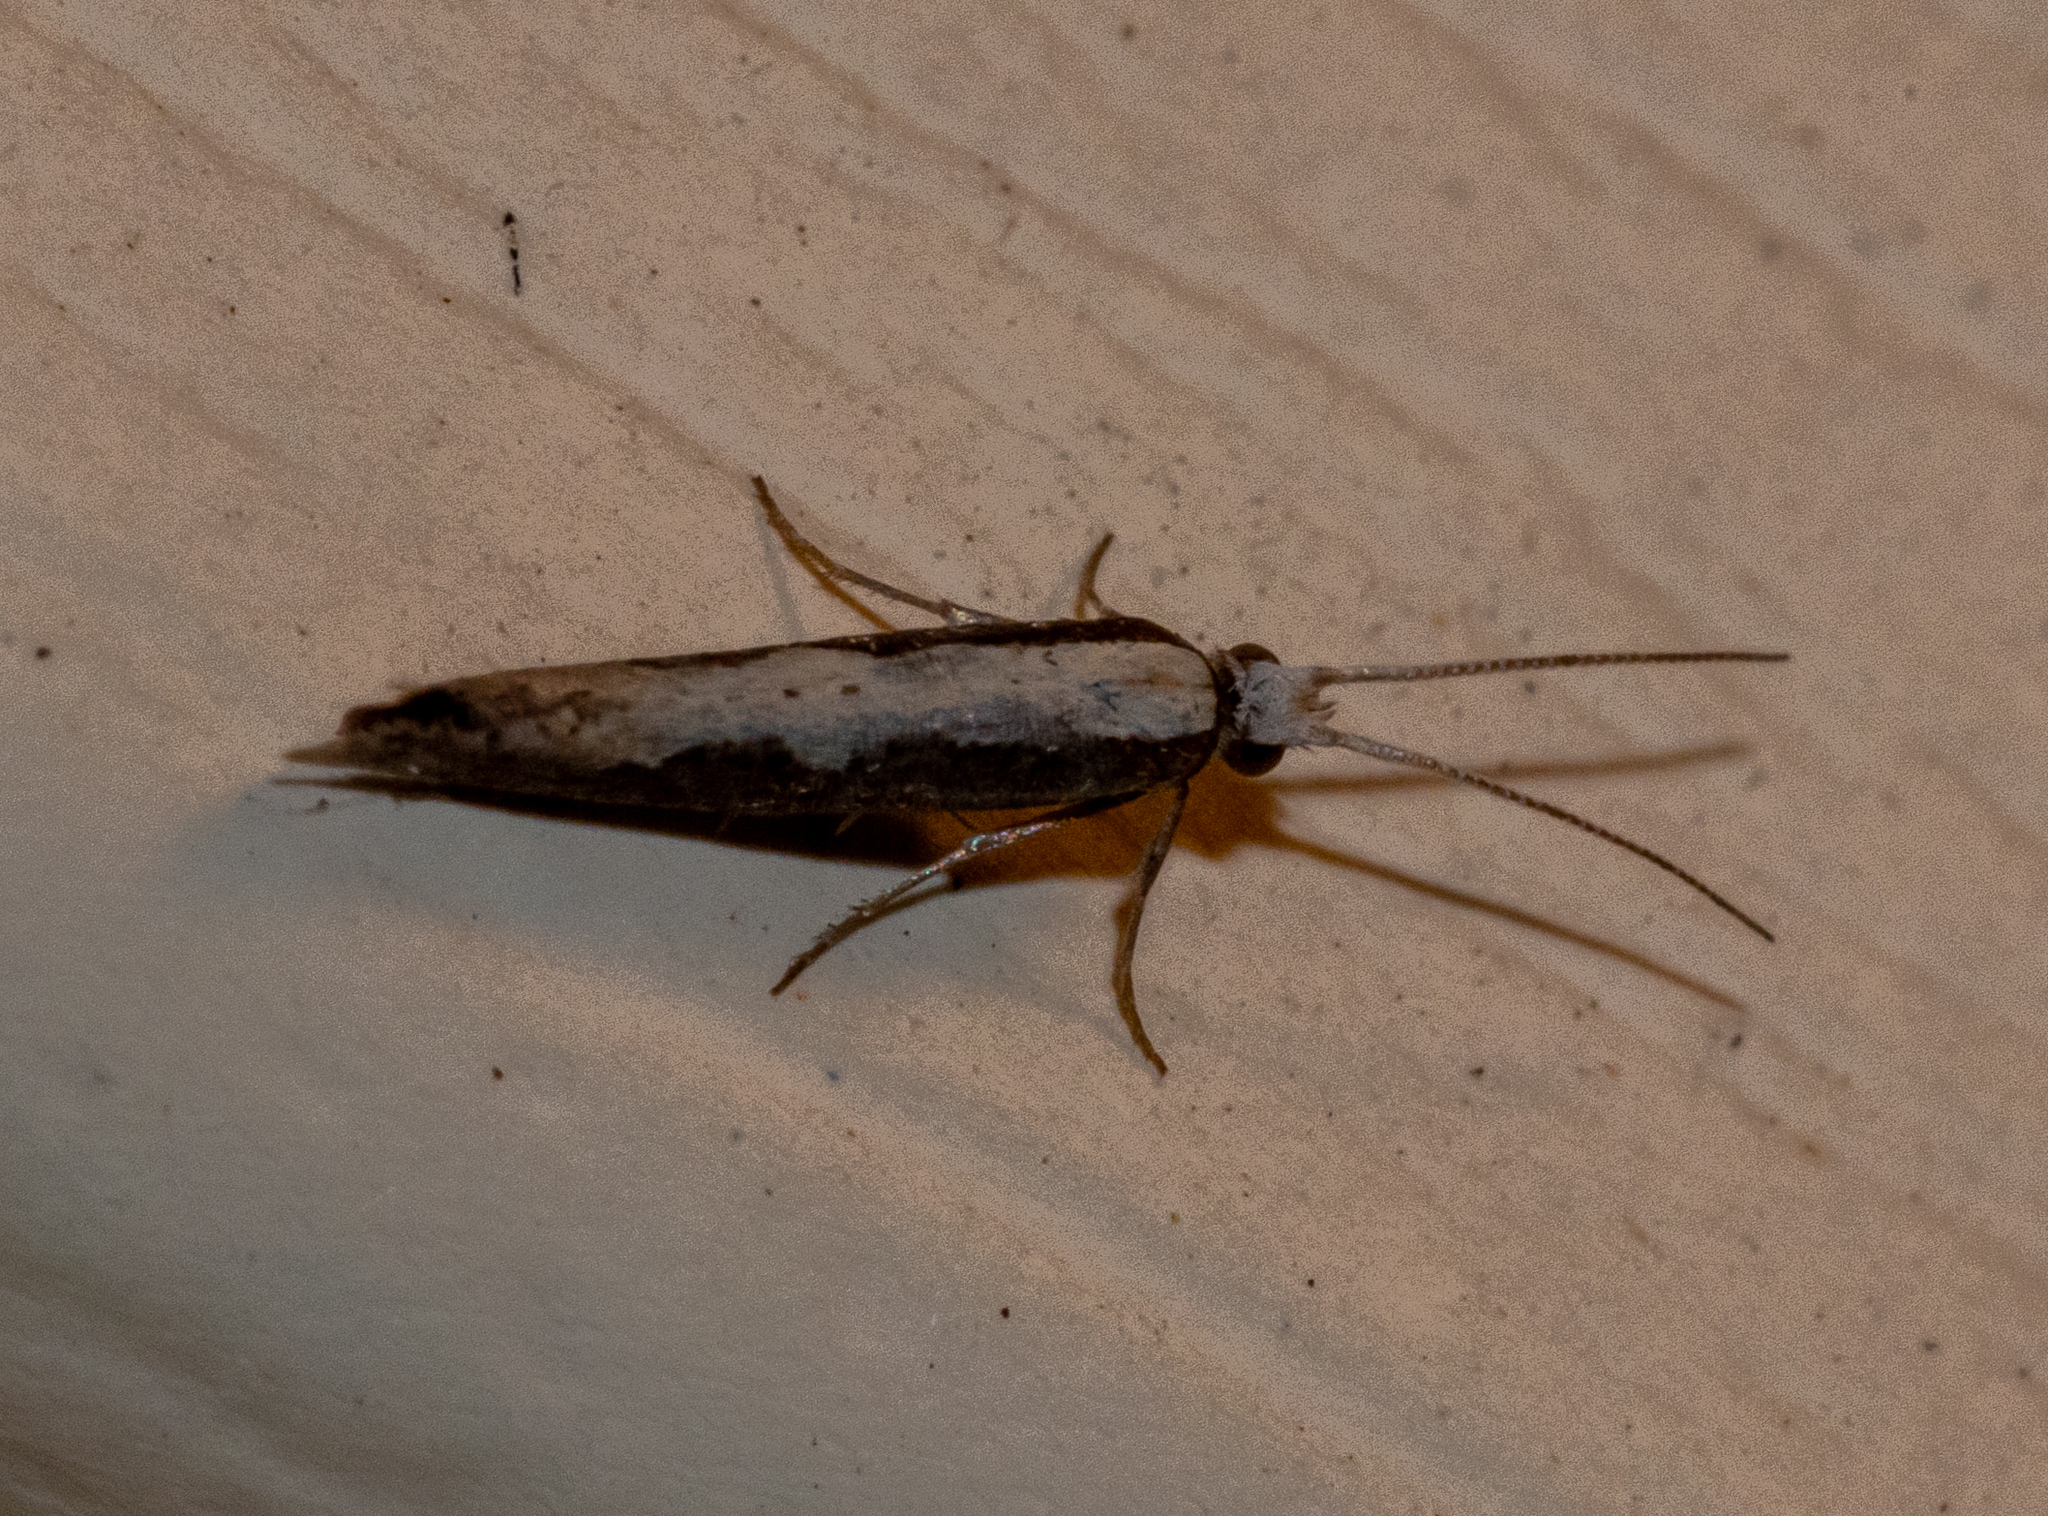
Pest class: diamondback_moth